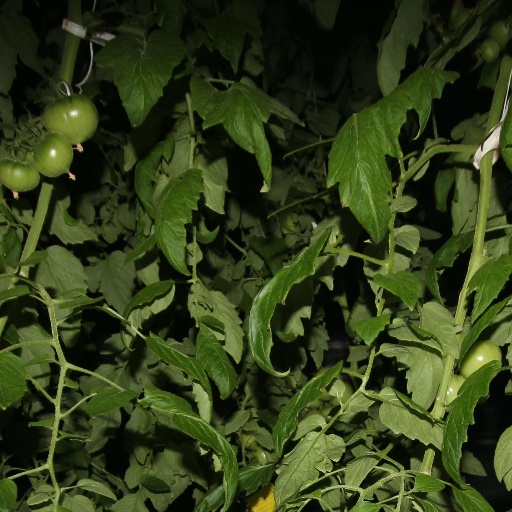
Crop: tomato